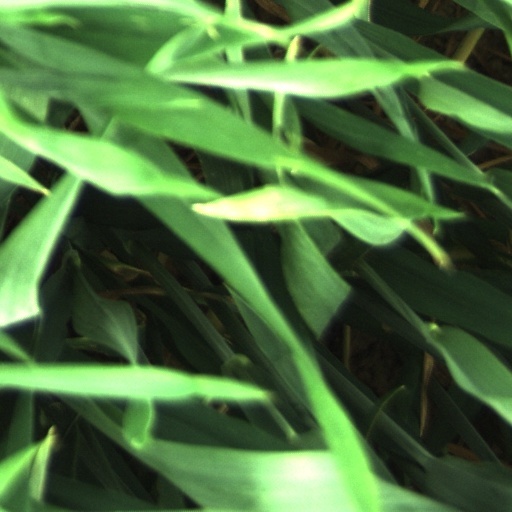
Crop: wheat